TK Bremen

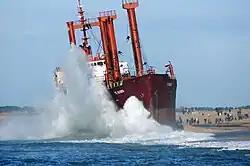
The "TK Bremen" the day after the grounding.

On the morning of December 16, several national media sent crews to cover the aftermath of the shipwreck. Foreign newspapers also covered the story.